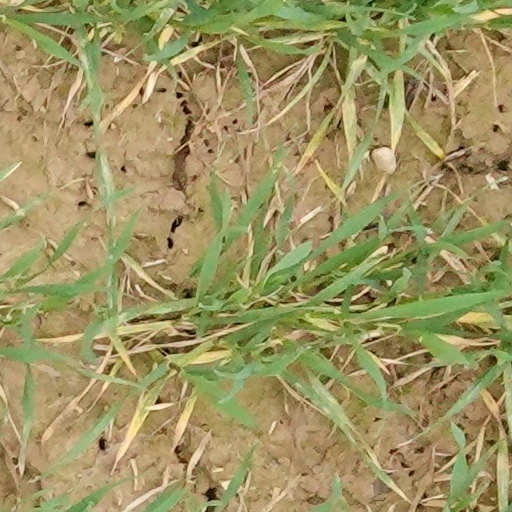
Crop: wheat